Role of Christianity in civilization

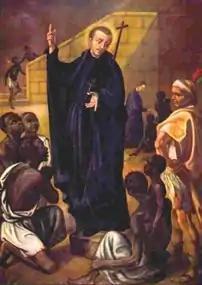
Saint Peter Claver worked for the alleviation of the suffering of African slaves brought to South America.

It was women, primarily Amerindian Christian converts who became the primary supporters of the Latin American Church. While the Spanish military was known for its ill-treatment of Amerindian men and women, Catholic missionaries are credited with championing all efforts to initiate protective laws for the Indians and fought against their enslavement. This began within 20 years of the discovery of the New World by Europeans in 1492in December 1511, Antonio de Montesinos, a Dominican friar, openly rebuked the Spanish rulers of Hispaniola for their "cruelty and tyranny" in dealing with the American natives. King Ferdinand enacted the "Laws of Burgos" and "Valladolid" in response. The issue resulted in a crisis of conscience in 16th-century Spain. Further abuses against the Amerindians committed by Spanish authorities were denounced by Catholic missionaries such as Bartolomé de Las Casas and Francisco de Vitoria which led to debate on the nature of human rights and the birth of modern international law. Enforcement of these laws was lax, and some historians blame the Church for not doing enough to liberate the Indians; others point to the Church as the only voice raised on behalf of indigenous peoples.